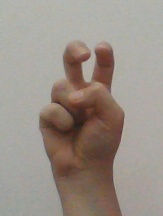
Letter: toot